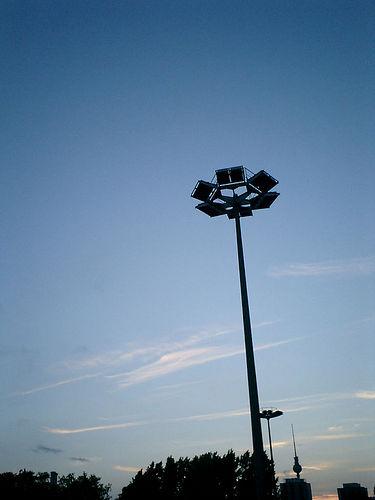
Weather: sun or clear